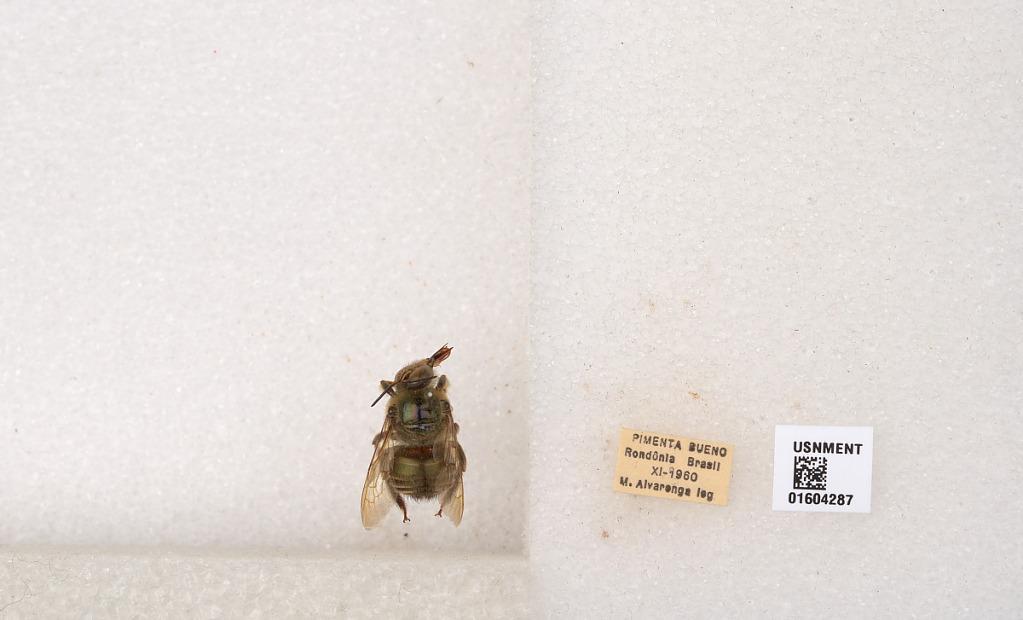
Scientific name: Xylocopa (Schonnherria) viridis Smith
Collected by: M. Alvarenga
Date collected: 1960-11-1
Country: Brazil
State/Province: Rondonia
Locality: Pimenta Bueno